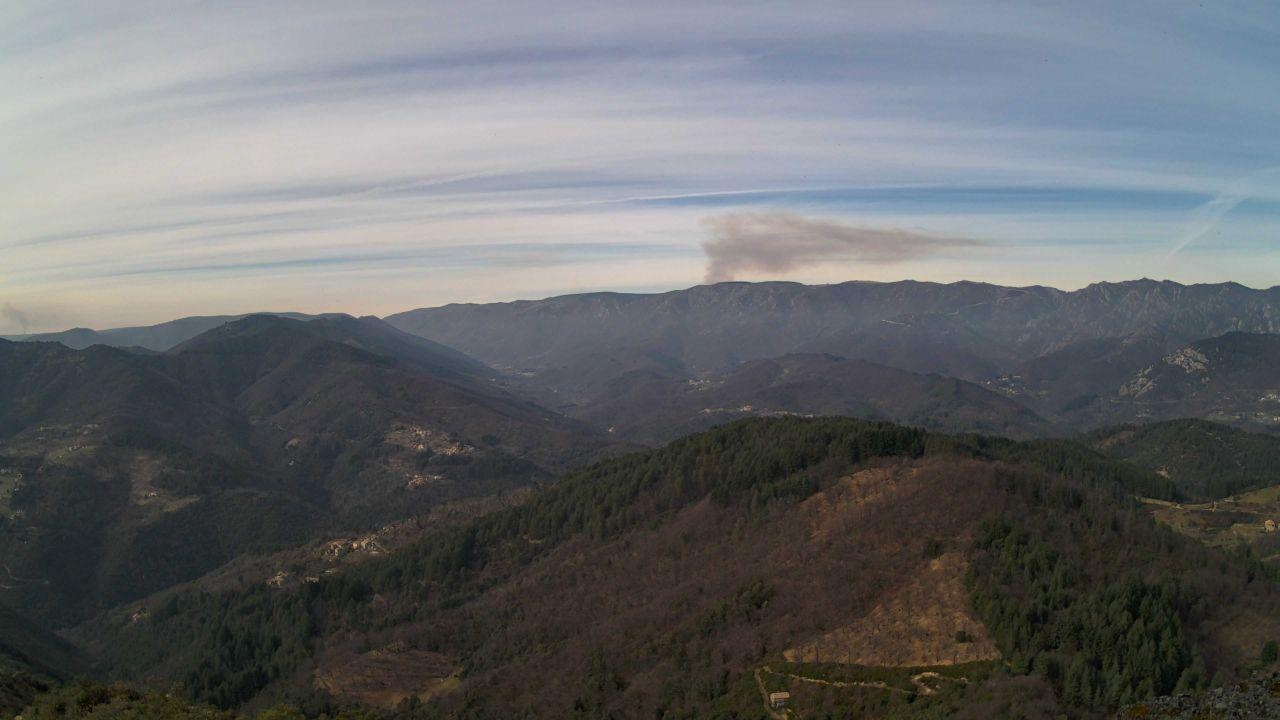
Fire: no
Smoke: yes